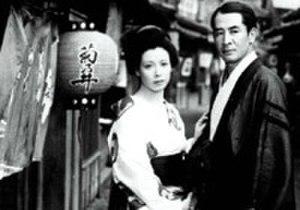
Eaux troubles est un film japonais réalisé par Tadashi Imai d'après trois nouvelles d'Ichiyo Higuchi et sorti en 1953.